Ich liebe den Höchsten von ganzem Gemüte, BWV 174

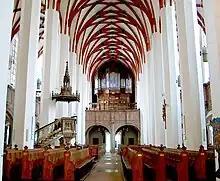
Thomaskirche, Leipzig

(I love the Highest with my entire being), 174, is a church cantata by Johann Sebastian Bach. He composed the cantata in Leipzig for the second day of Pentecost and first performed it on 6 June 1729.